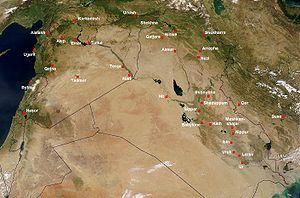
Le bassin Levantin est une subdivision du bassin oriental de la mer Méditerranée et qui correspond à sa partie la plus à l'est. Il est parfois appelé mer Levantine ou mer du Levant, mais ces dernières dénominations ne sont pas utilisées par l'Organisation hydrographique internationale. Le bassin doit son nom au « Levant », qui était à l'origine un mot issu du français médiéval signifiant « orient ». Le bassin Levantin est bordé au nord et à l'est par les côtes asiatiques du Moyen-Orient, à l'ouest et au nord-ouest par les îles de l'arc égéen et au sud par les côtes africaines.
Le Proche-Orient ancien élargi offre les plus anciens témoignages sur l'existence de relations internationales, dans la mesure où il comprend les régions où l'apparition de l'État s'est faite le plus précocement, vers le IVᵉ millénaire av. J.-C. Près de 3000 ans d'évolutions des relations diplomatiques sont donc identifiables à partir des sources provenant du Proche-Orient ancien. Mais dans la mesure où seules quelques périodes sont bien documentées, il demeure de nombreuses zones d'ombres. Cependant, on est en mesure de reconstituer les plus anciens systèmes diplomatiques cohérents que l'on connaisse.